List of NFL career interceptions thrown leaders

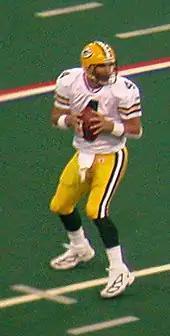
Brett Favre has thrown the most interceptions of any NFL player.

The following list shows the NFL players who have thrown the most career interceptions: